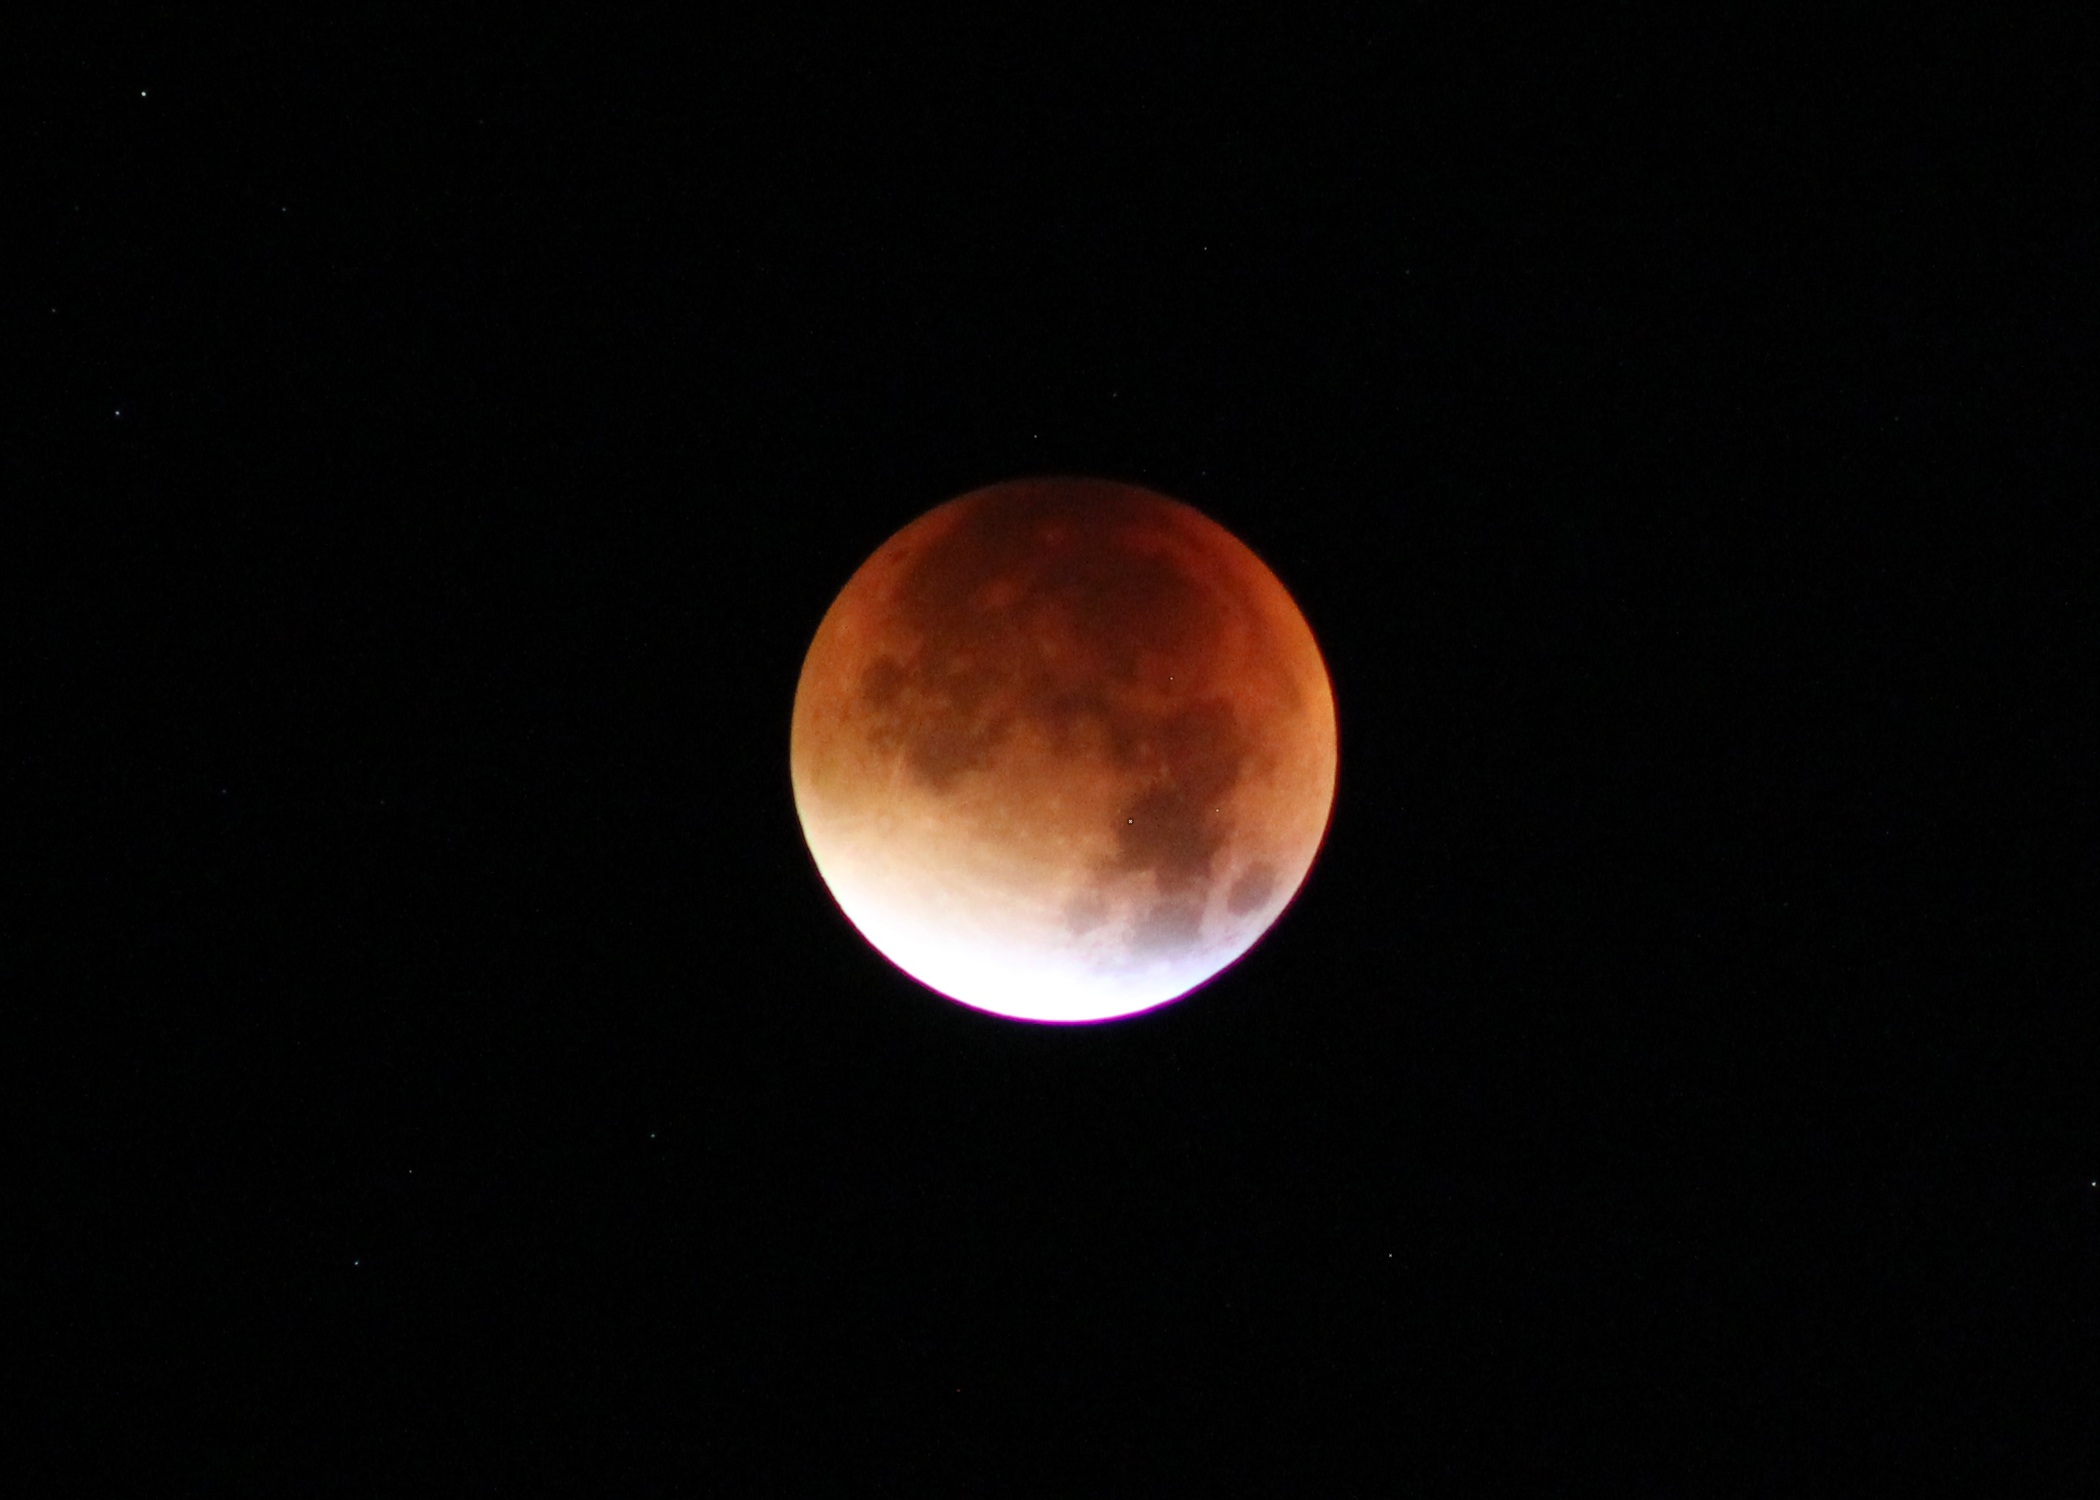
night, atmosphere, dark, darkness, moon, full moon, circle, astronomy, event, night photograph, astronomical object, lunar eclipse, celestial event